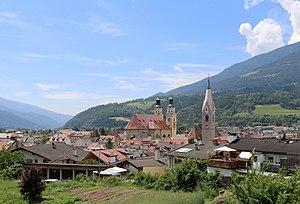
La principauté épiscopale de Bressanone ou l'évêché de Brixen fut un État du Saint-Empire romain germanique. Les princes-évêques, qui relevaient du ducs de Bavière, obtinrent l'immédiateté impériale comme seigneurs temporels de la principauté épiscopale vers l'an 1027. Leur siège était la cathédrale de Bressanone dans la vallée de l'Isarco de l'actuel Tyrol du Sud.